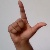
The image shows a hand gesture representing the letter 'L' in Indian Sign Language.